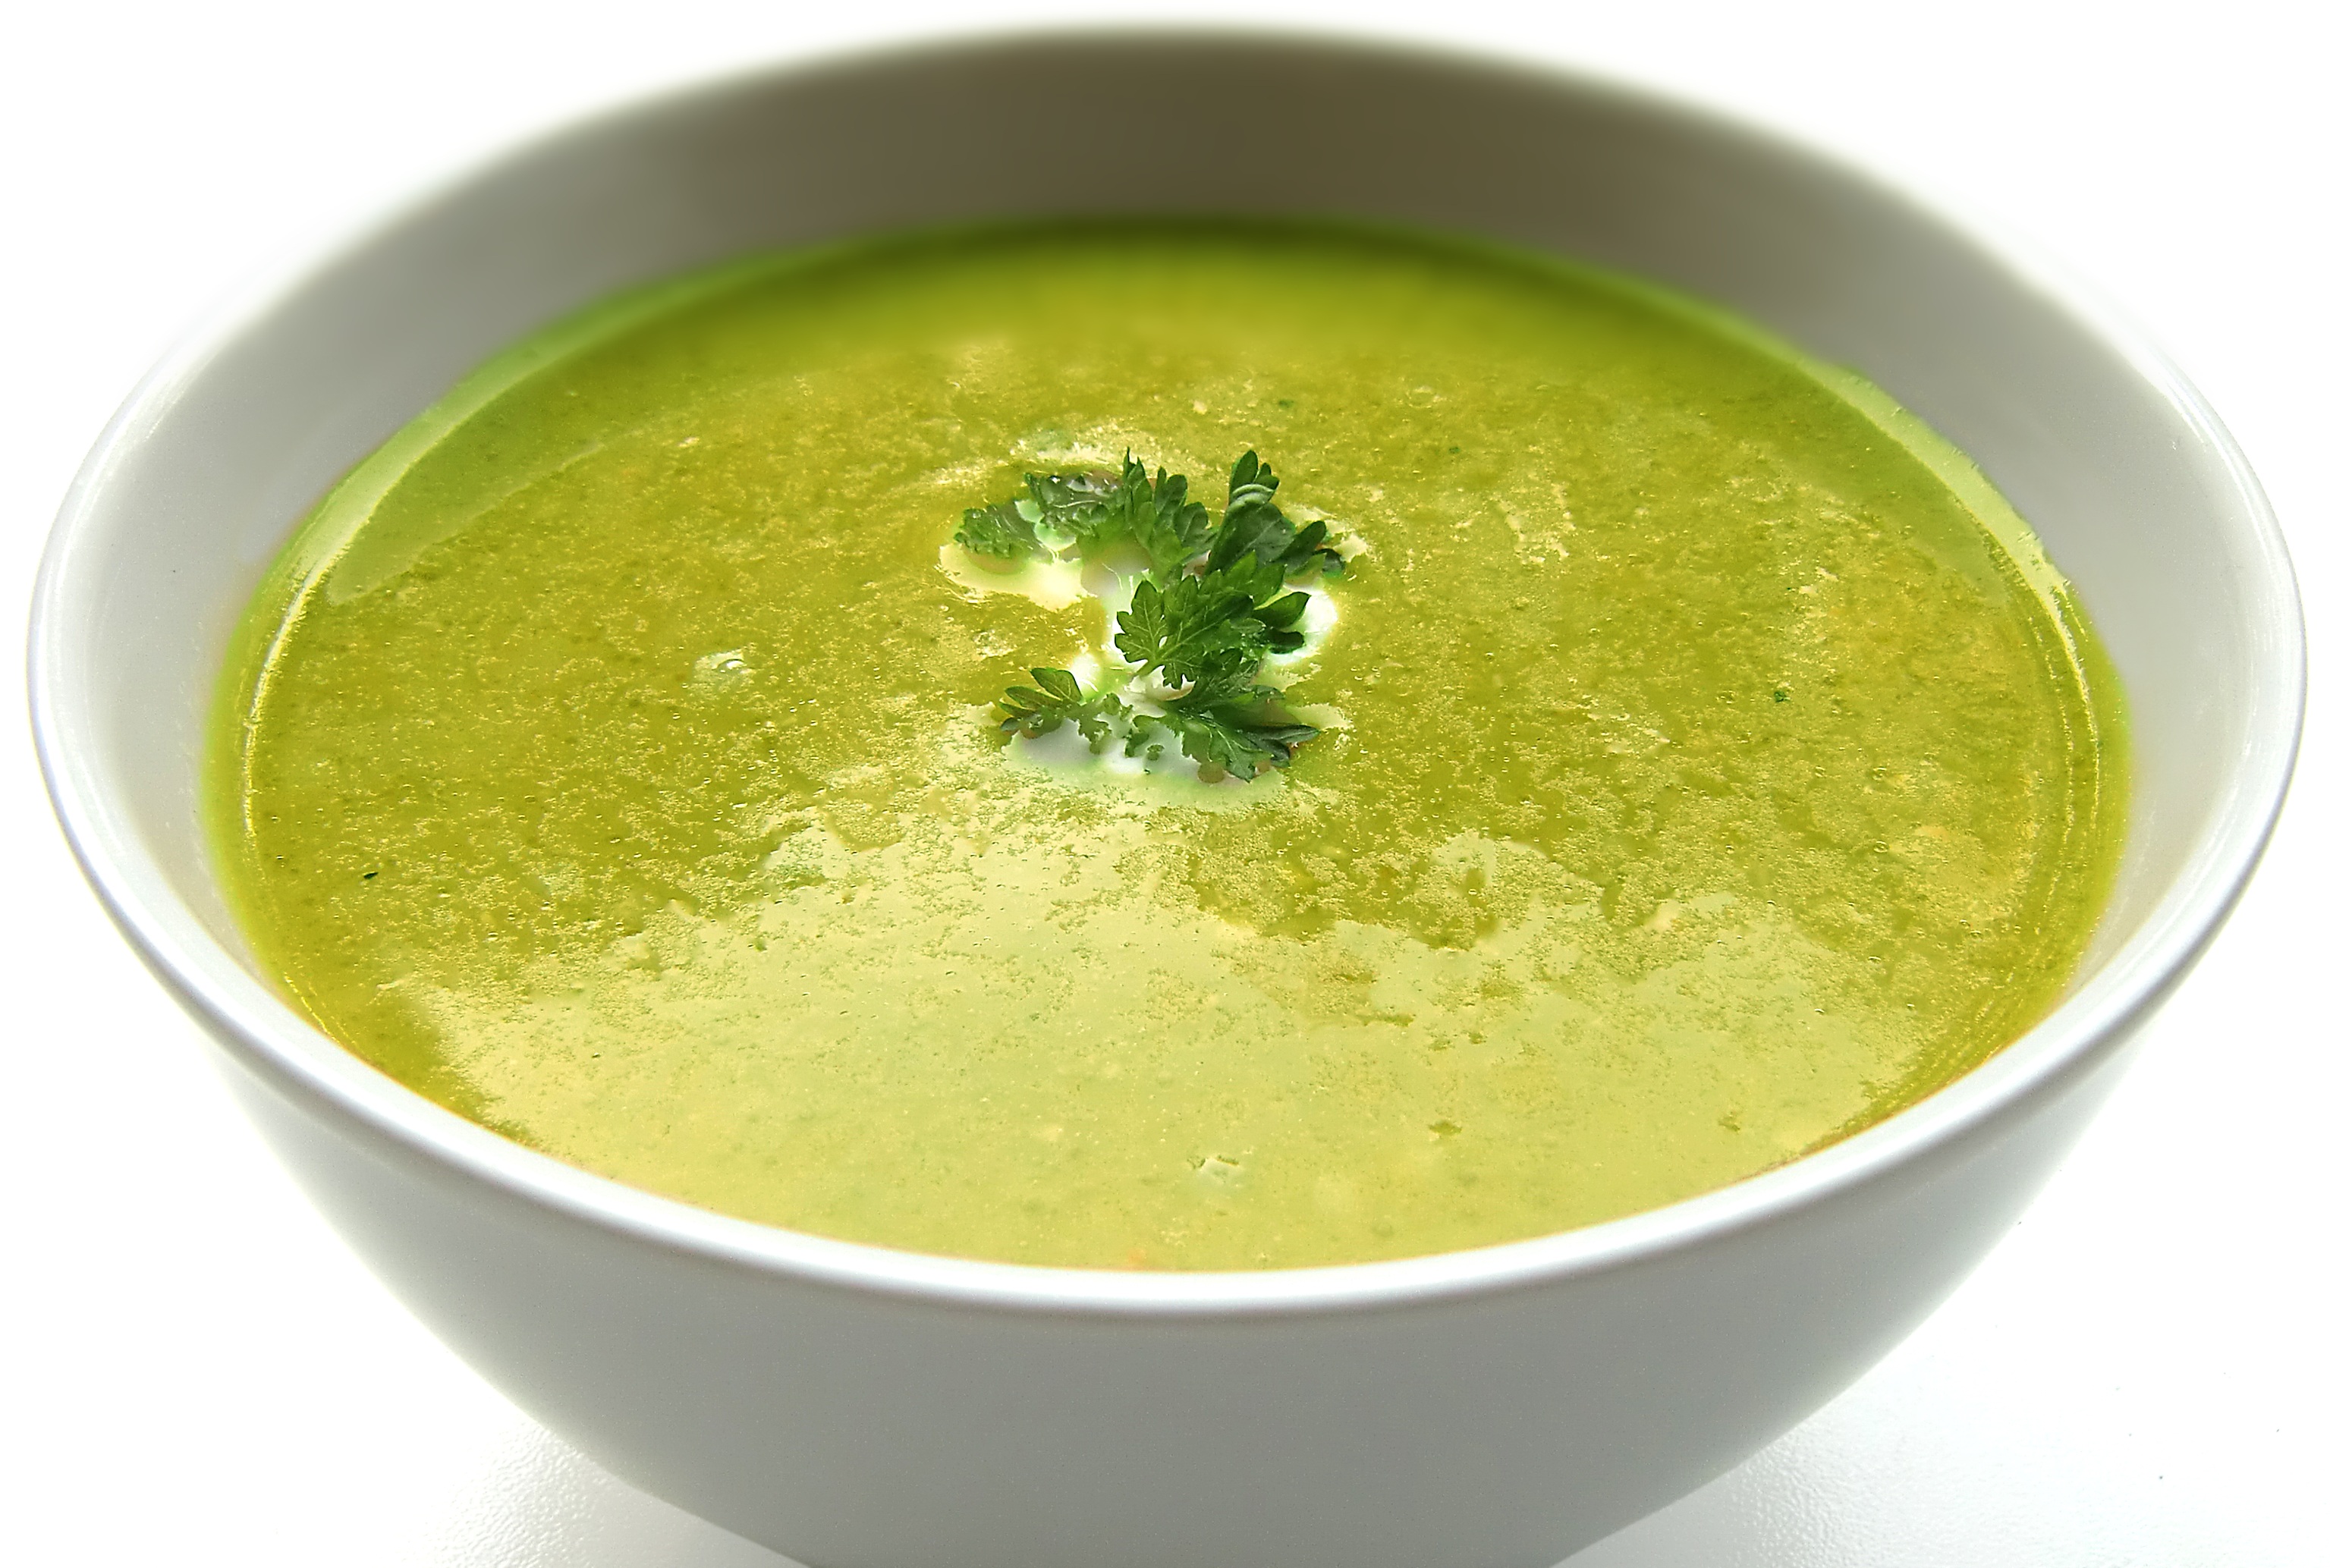
bowl, dish, food, produce, vegetable, soup, flowering plant, land plant, leek soup, green sauce